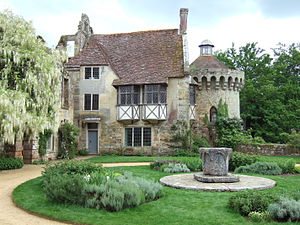
Scotney Castle
Forsiden af Scotney Castle.
Scotney Castle er et engelsk country house med tilhørende park, der ligger sydøst for Lamberhurst dalen omkring floden Bewl i Kent, England. Det tilhører National Trust.